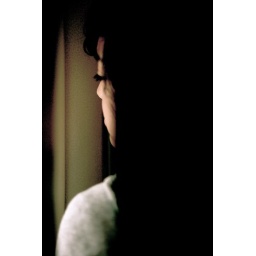
The girl in seat 32A